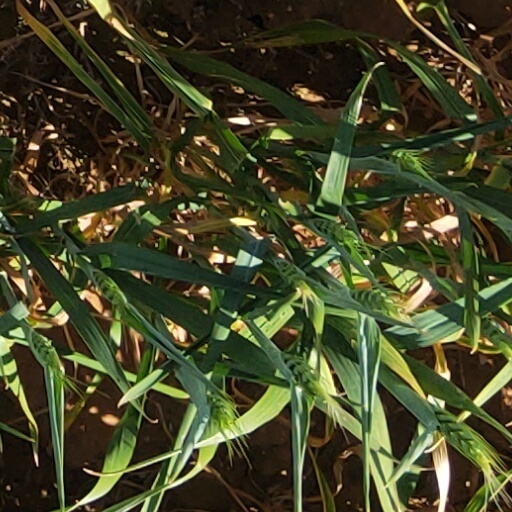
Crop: wheat